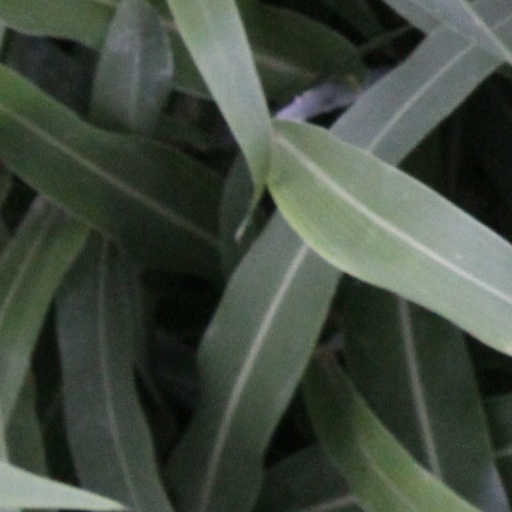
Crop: sorghum